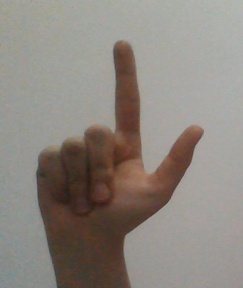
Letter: laam